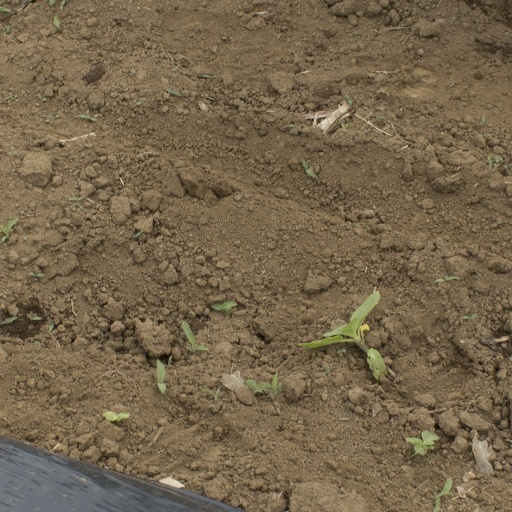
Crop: Jerusalem artichoke